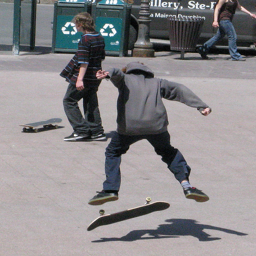
Skate boarders doing tricks in a city square
Two individuals with their skate boards on top of a paved street.
A boy doing a skateboard flip in the street
A person attempts a skateboard trick on a sidewalk.
Two boys doing skateboard tricks along a city street.